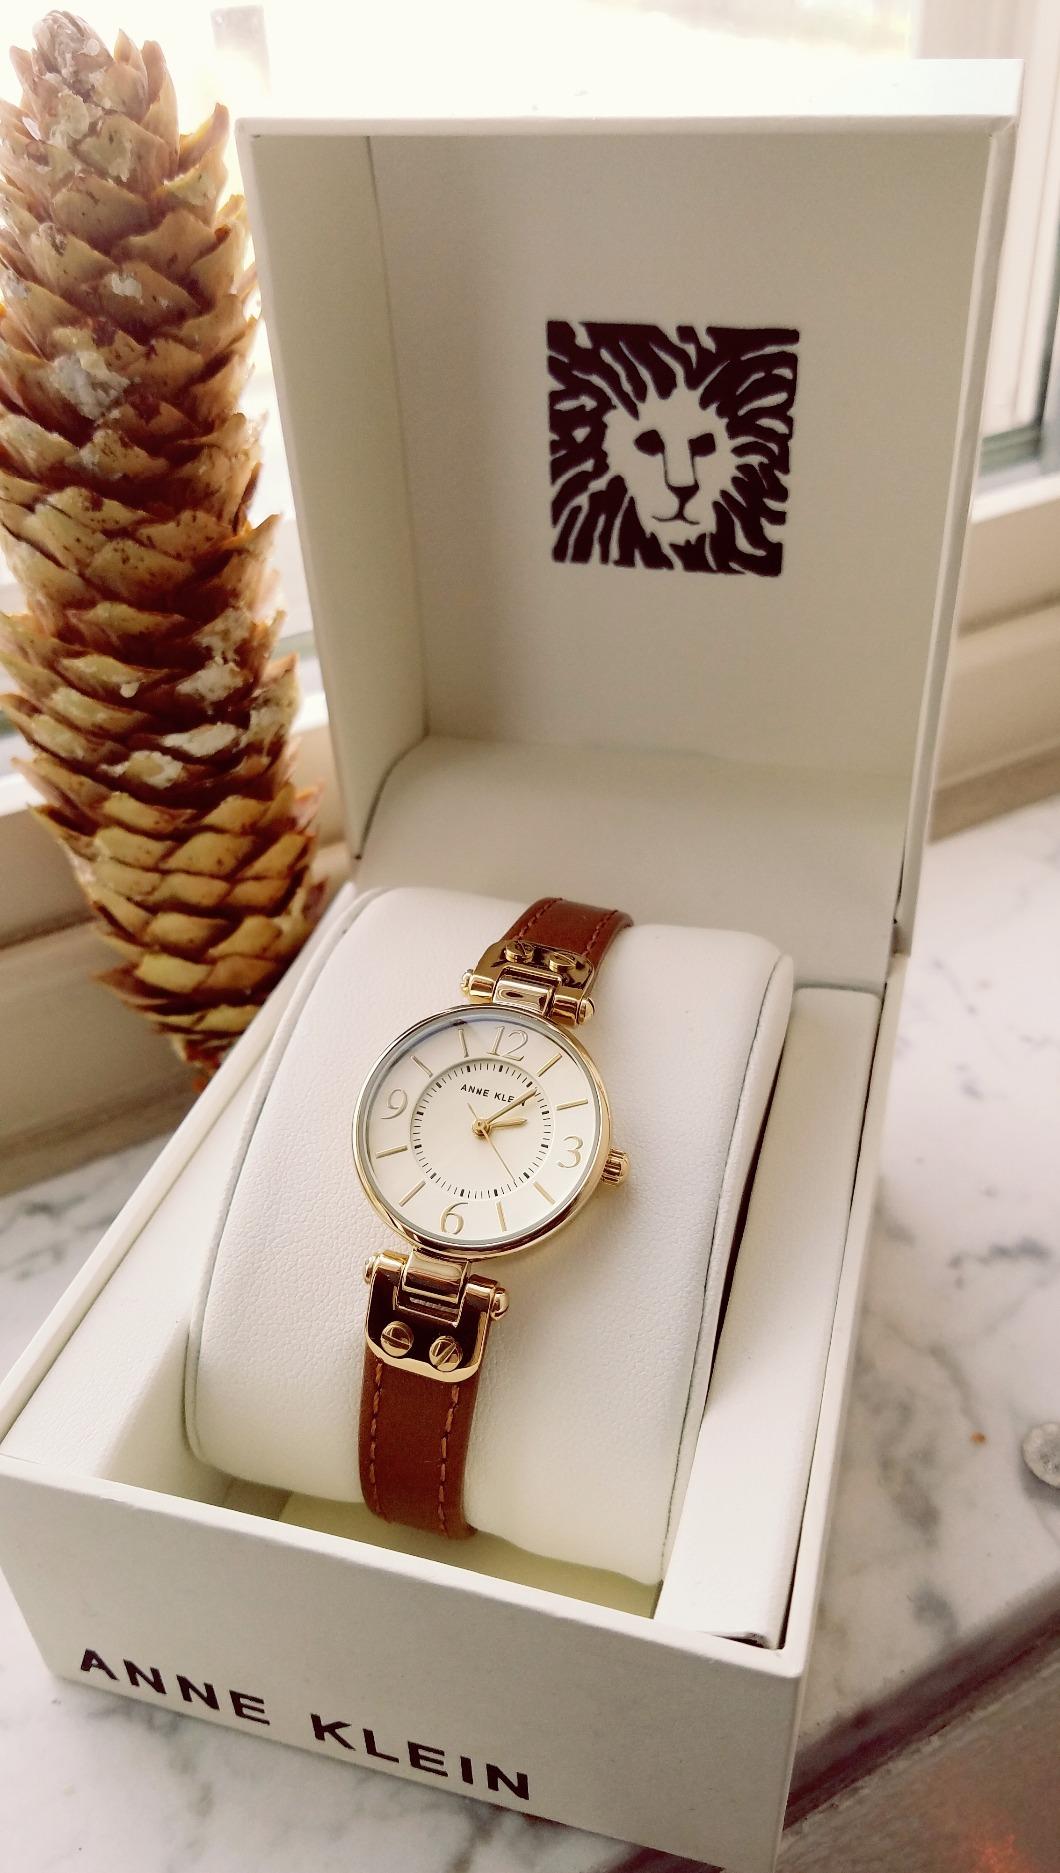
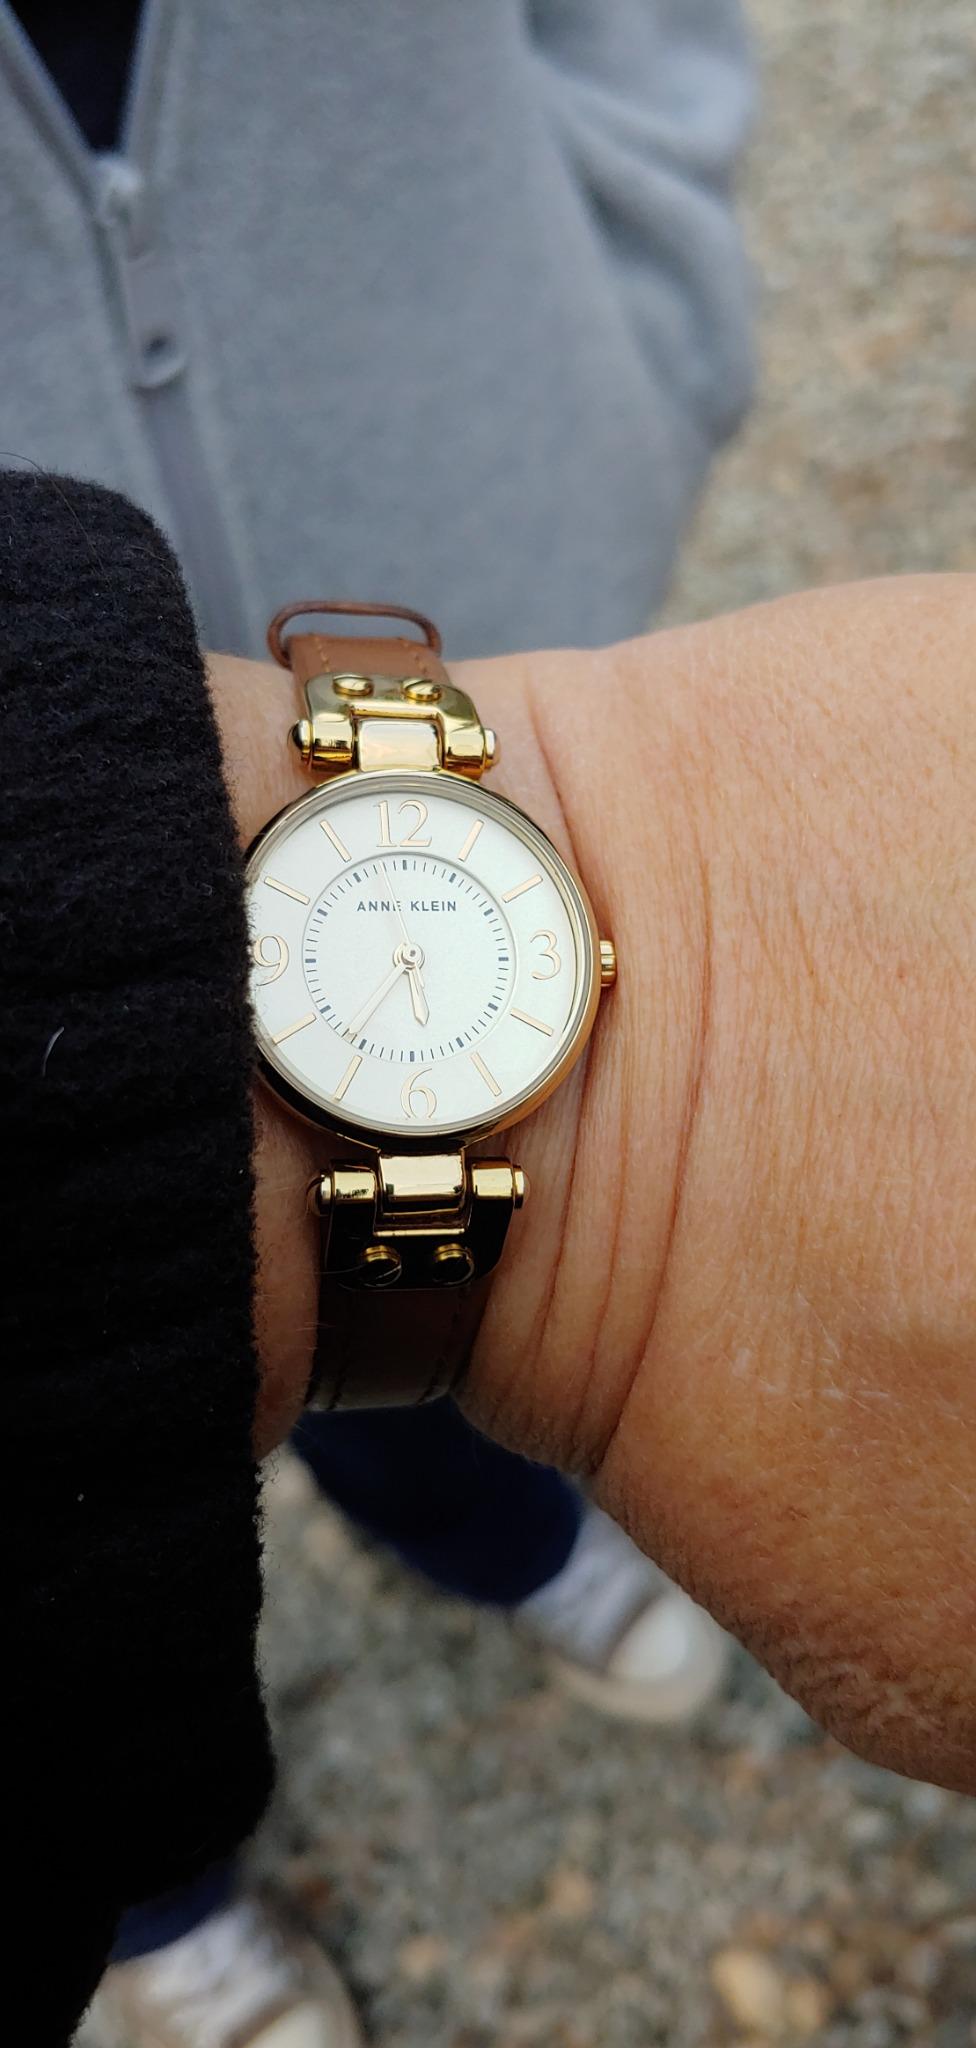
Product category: accessories_watch
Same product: yes